Highways and expressways in Delhi

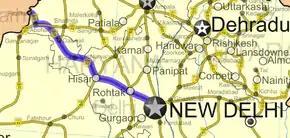
Road map of India with Nanal Highway 10 highlighted in solid blue color

National Highway 8 (NH 8), is a National Highway in India that connects the Indian capital city of New Delhi with the Indian Financial capital city of Mumbai. The highway passes through the State capitals of Gandhinagar and Jaipur, as well as important cities like Ahmedabad, Surat and Vadodara.